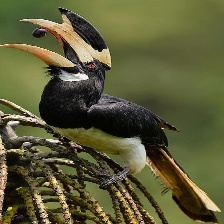
Species: MALABAR HORNBILL
Scientific name: OCYCEROS GRISEUS
ImageNet parent category: hornbill